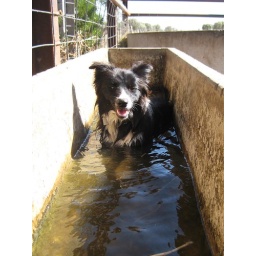
clear bore water in the cattleyard trough.